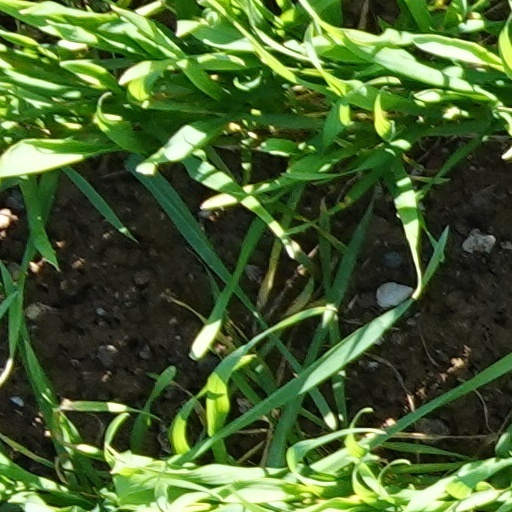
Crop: wheat